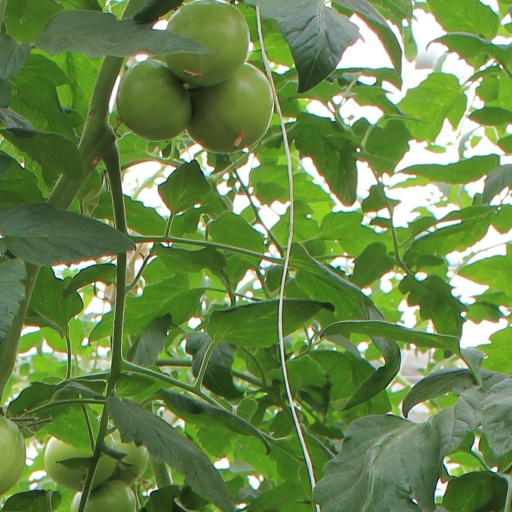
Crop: tomato